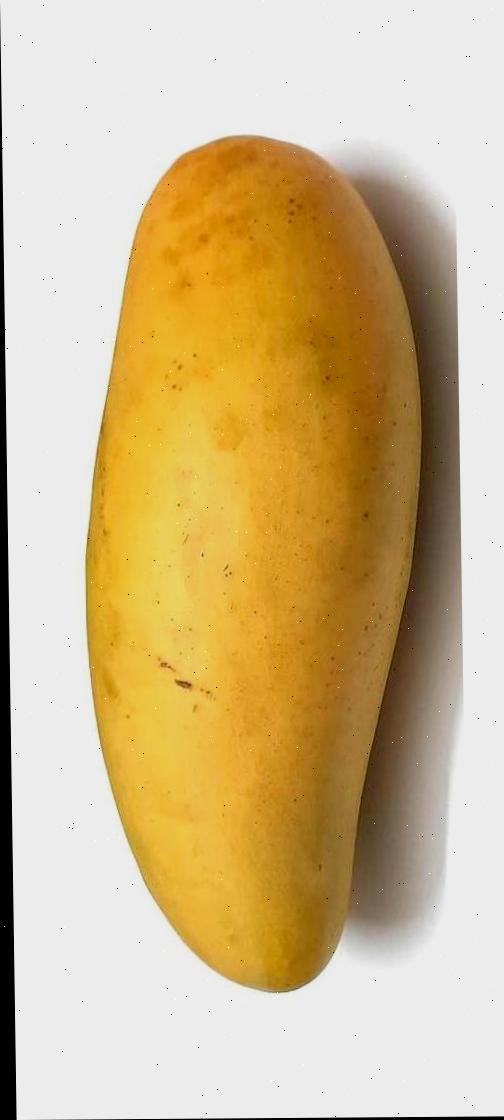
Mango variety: Banana Mango